Jennings Environmental Education Center

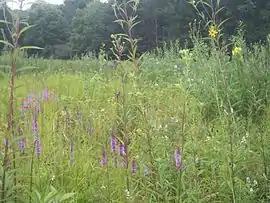
Wildflowers bloom on the Jennings prairie in late July and early August.

This first humans arrived in the Jennings Environmental Education Area nearly 15,000 years ago. These paleo-Indians followed the receding glaciers at the end of the ice age in pursuit of woolly mammoths and giant ground sloths. It is believed that overhunting the mammoths and sloths lead to their eventual extinction.